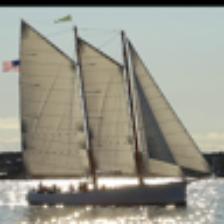
Label: NonHuman